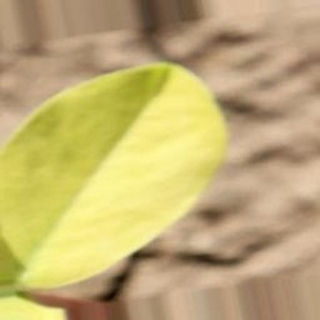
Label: groundnut_nutrition_deficiency